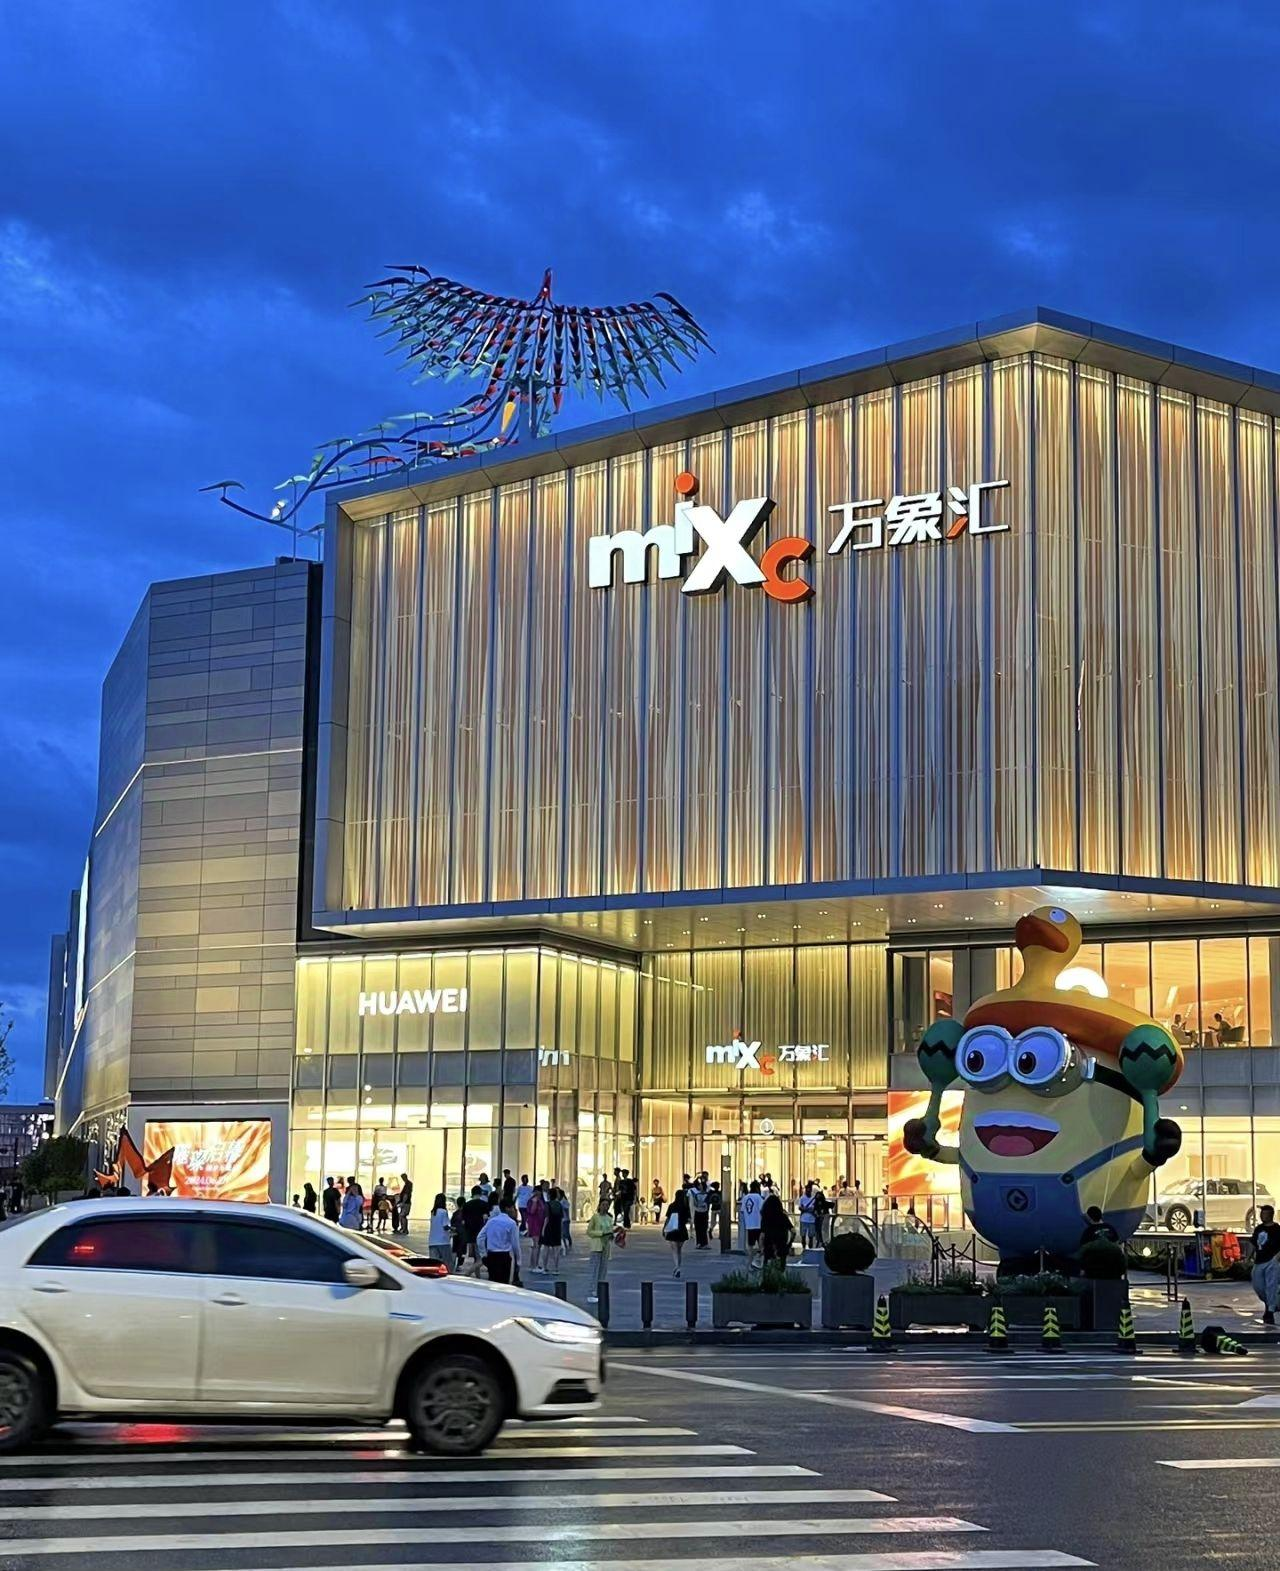
地标名称：万象汇(杭州萧山店)
所在城市：杭州市·萧山区